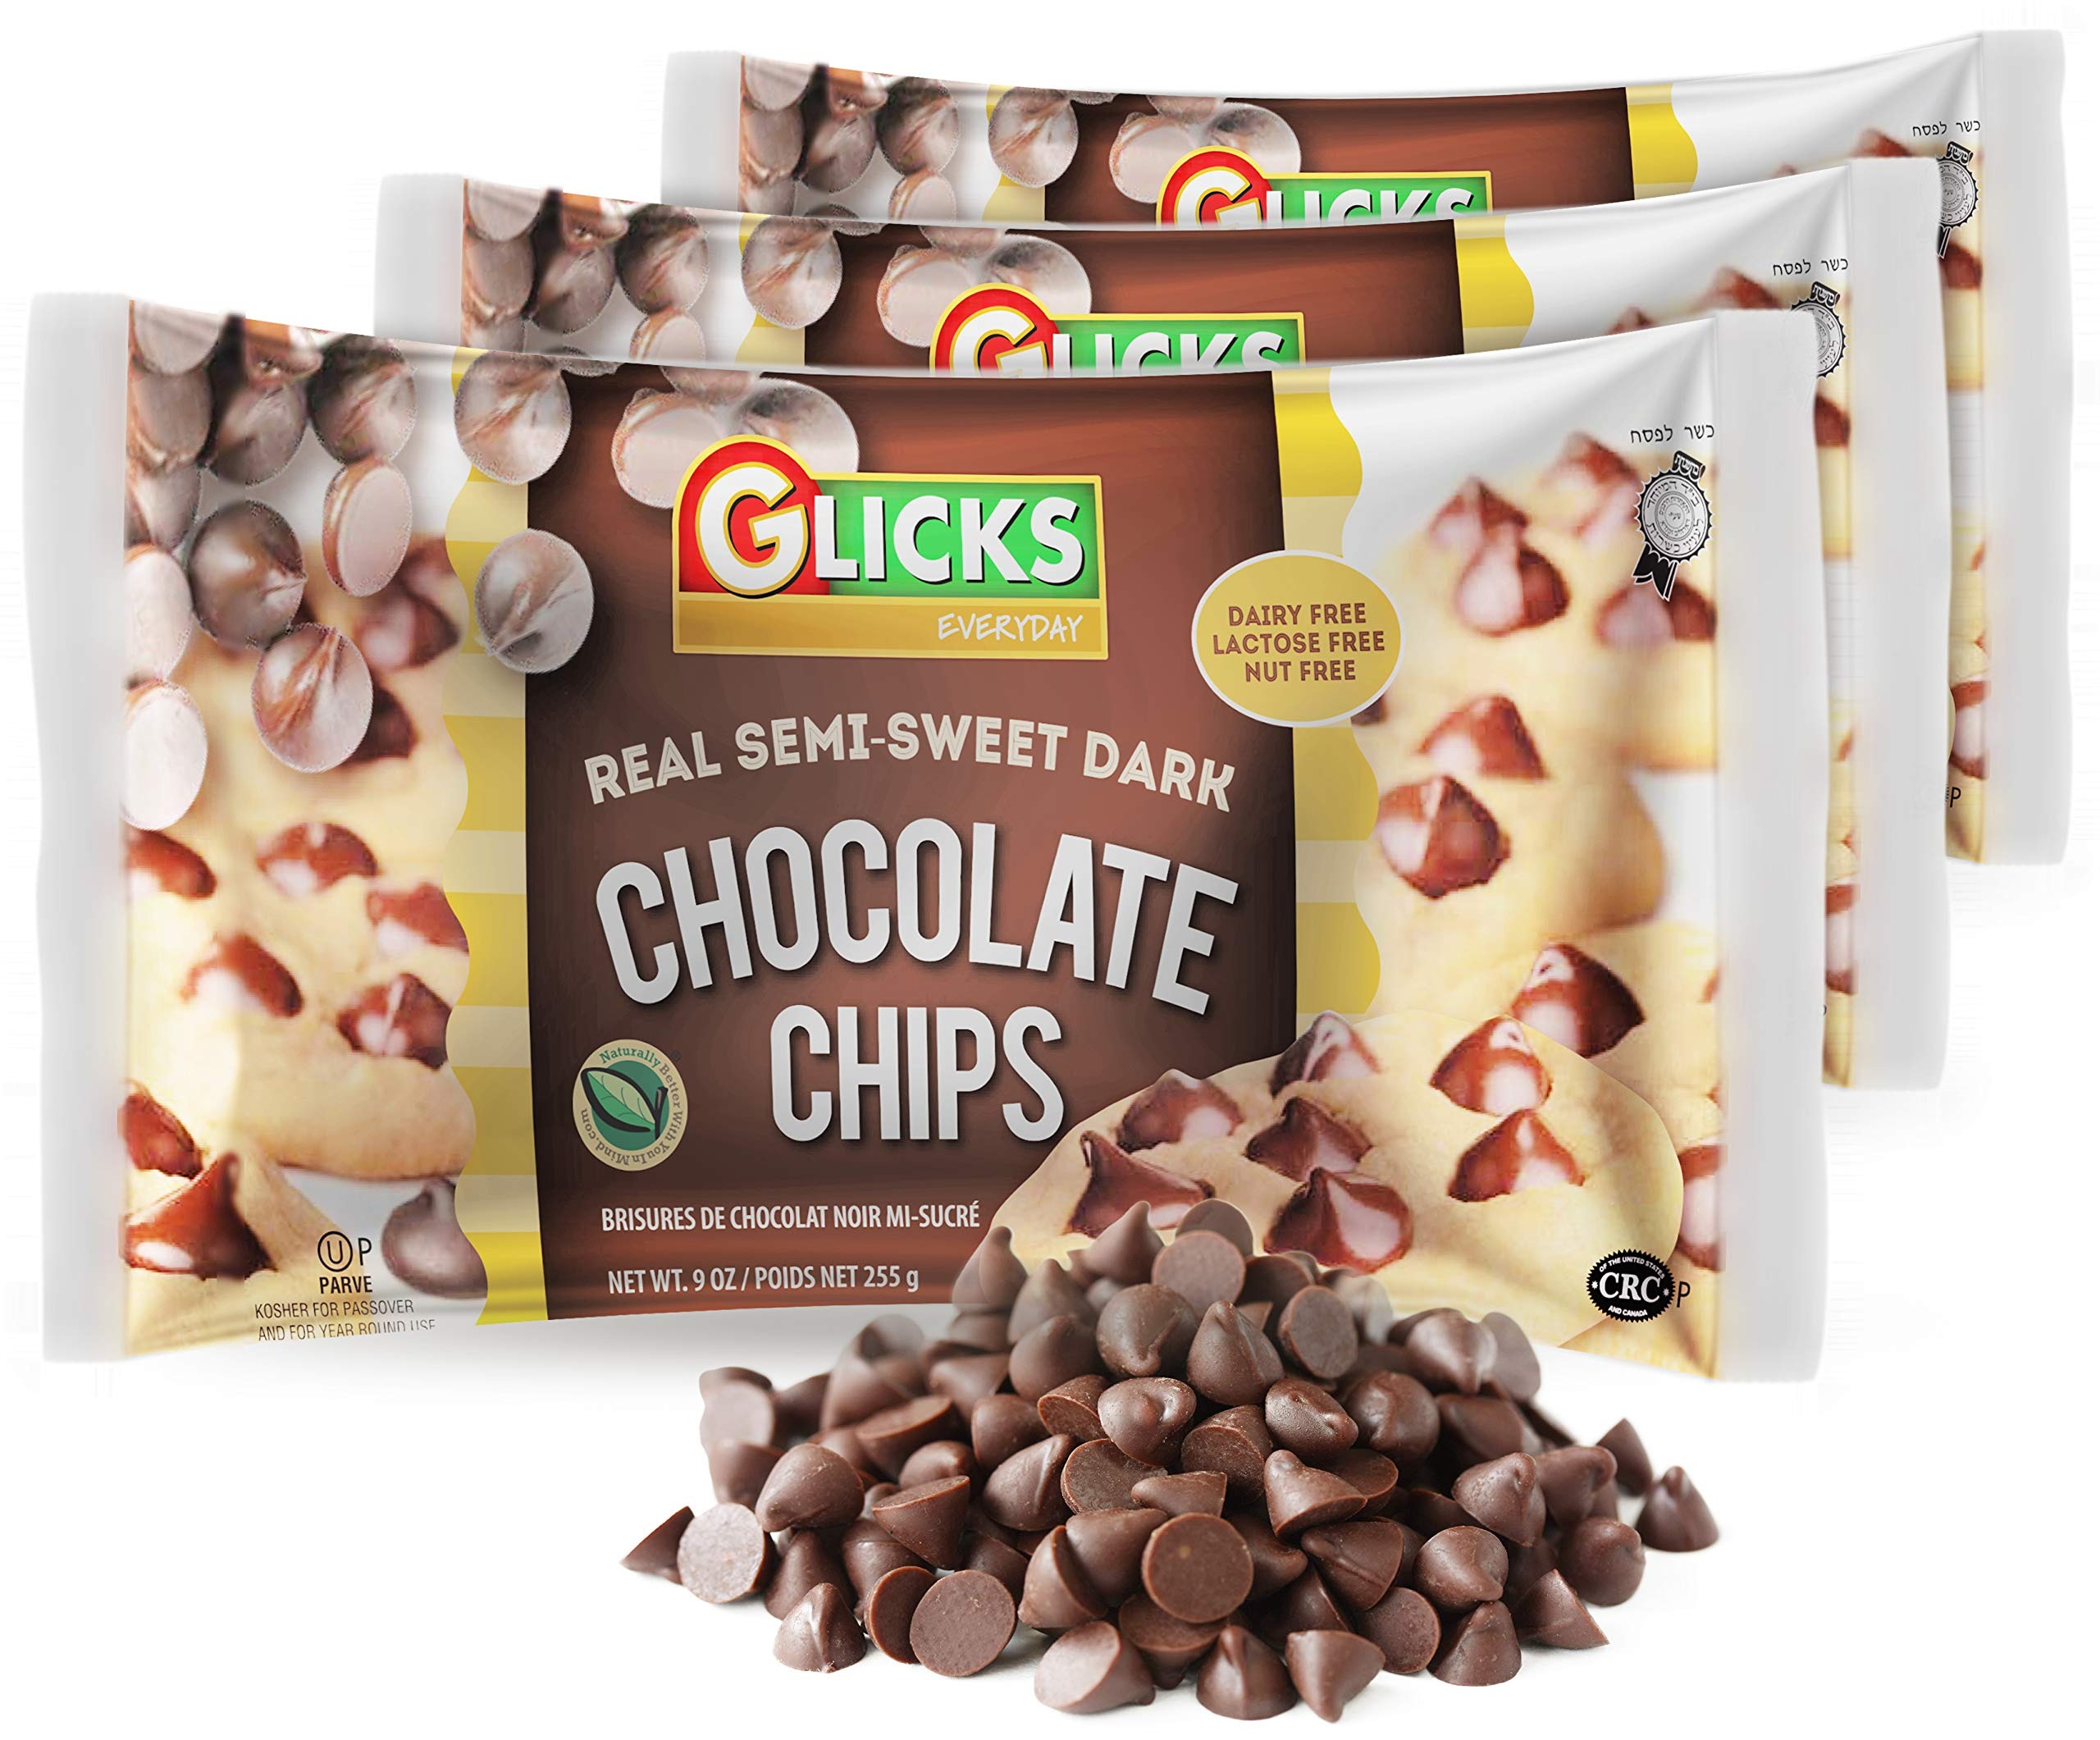
Item Name: Glicks Real Dairy Free Semi-Sweet Chocolate Chips 9oz (3 Pack) | Vegan, Nut Free, Gluten Free, Lactose Free, Kosher for Passover
Bullet Point 1: RICH & CREAMY- Delectable, rich semi-sweet chocolate chips made from the finest ingredients
Bullet Point 2: DELICIOUS- Perfect for baking cookies, brownies, muffins and more! Every bite will be as delicious as the first.
Bullet Point 3: FINE QUALITY- Made with premium cocoa butter and other fine ingredients including a dash of vanilla to bring you a delicious, chocolatey taste
Bullet Point 4: CERTIFIED- Kosher for Passover and year round
Product Description: Real Chocolate Chips (3 Pack)
Value: 3.0
Unit: Count

Price: 7.61